Orhei District

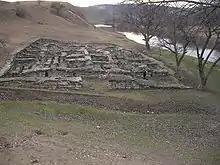
Remains of Golden Horde bath

The Orhei region has been inhabited since the Stone Age. Settlements included the ancient city of Getae (located near modern Trebujeni). Getae stood from the eighth to the second century BC and was abandoned after an invasion by a Germanic tribe, the Bastarnae. Non-fortified settlements were located on the riverbank. A medieval fortress of earth and wood was later constructed near the former site of Getae, which stood from the 12th to the 14th century AD. During the 14th century, the Golden Horde occupied the region; the town was conquered, and its name changed to Shehr al Jedid. From 1363 to 1365, Horde leader Abdullah Khan resided in Shehr al Jedid. At the end of the 14th century, the Horde were driven out and the empire dissolved; the eastern city evolved, acquiring Moldovan characteristics. During the reign of Stephen the Great the stone city was repaired, equipped with artillery and became the residence of Orhei's governor. During the mid-16th century, the old city was abandoned in favor of the current site, northwest. The stone fortress was destroyed. About 1600, Prince Ieremia Movilă unsuccessfully attempted to rebuild the city, and in 1665 a cave monastery was built in the area. In 1773, the Curchi monastery was built near the Vatici. After the 1812 Treaty of Bucharest, Bessarabia was occupied by the Russian Empire until 1917. In 1918, after the collapse of the Russian Empire, Bessarabia joined Romania. Orhei County existed as part of the Kingdom of Romania from 1918 to 1940 and 1941 to 1944. After the 1939 Molotov–Ribbentrop Pact, Bessarabia was occupied by the USSR in June 1940. Moldovan independence in 1991 revived Orhei County until 2003, when it became a district of Moldova.